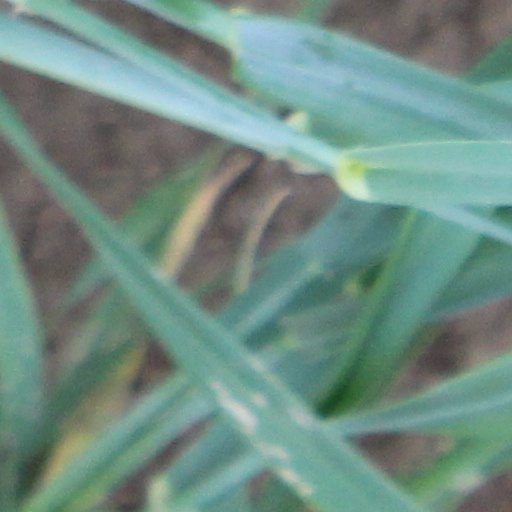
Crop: wheat